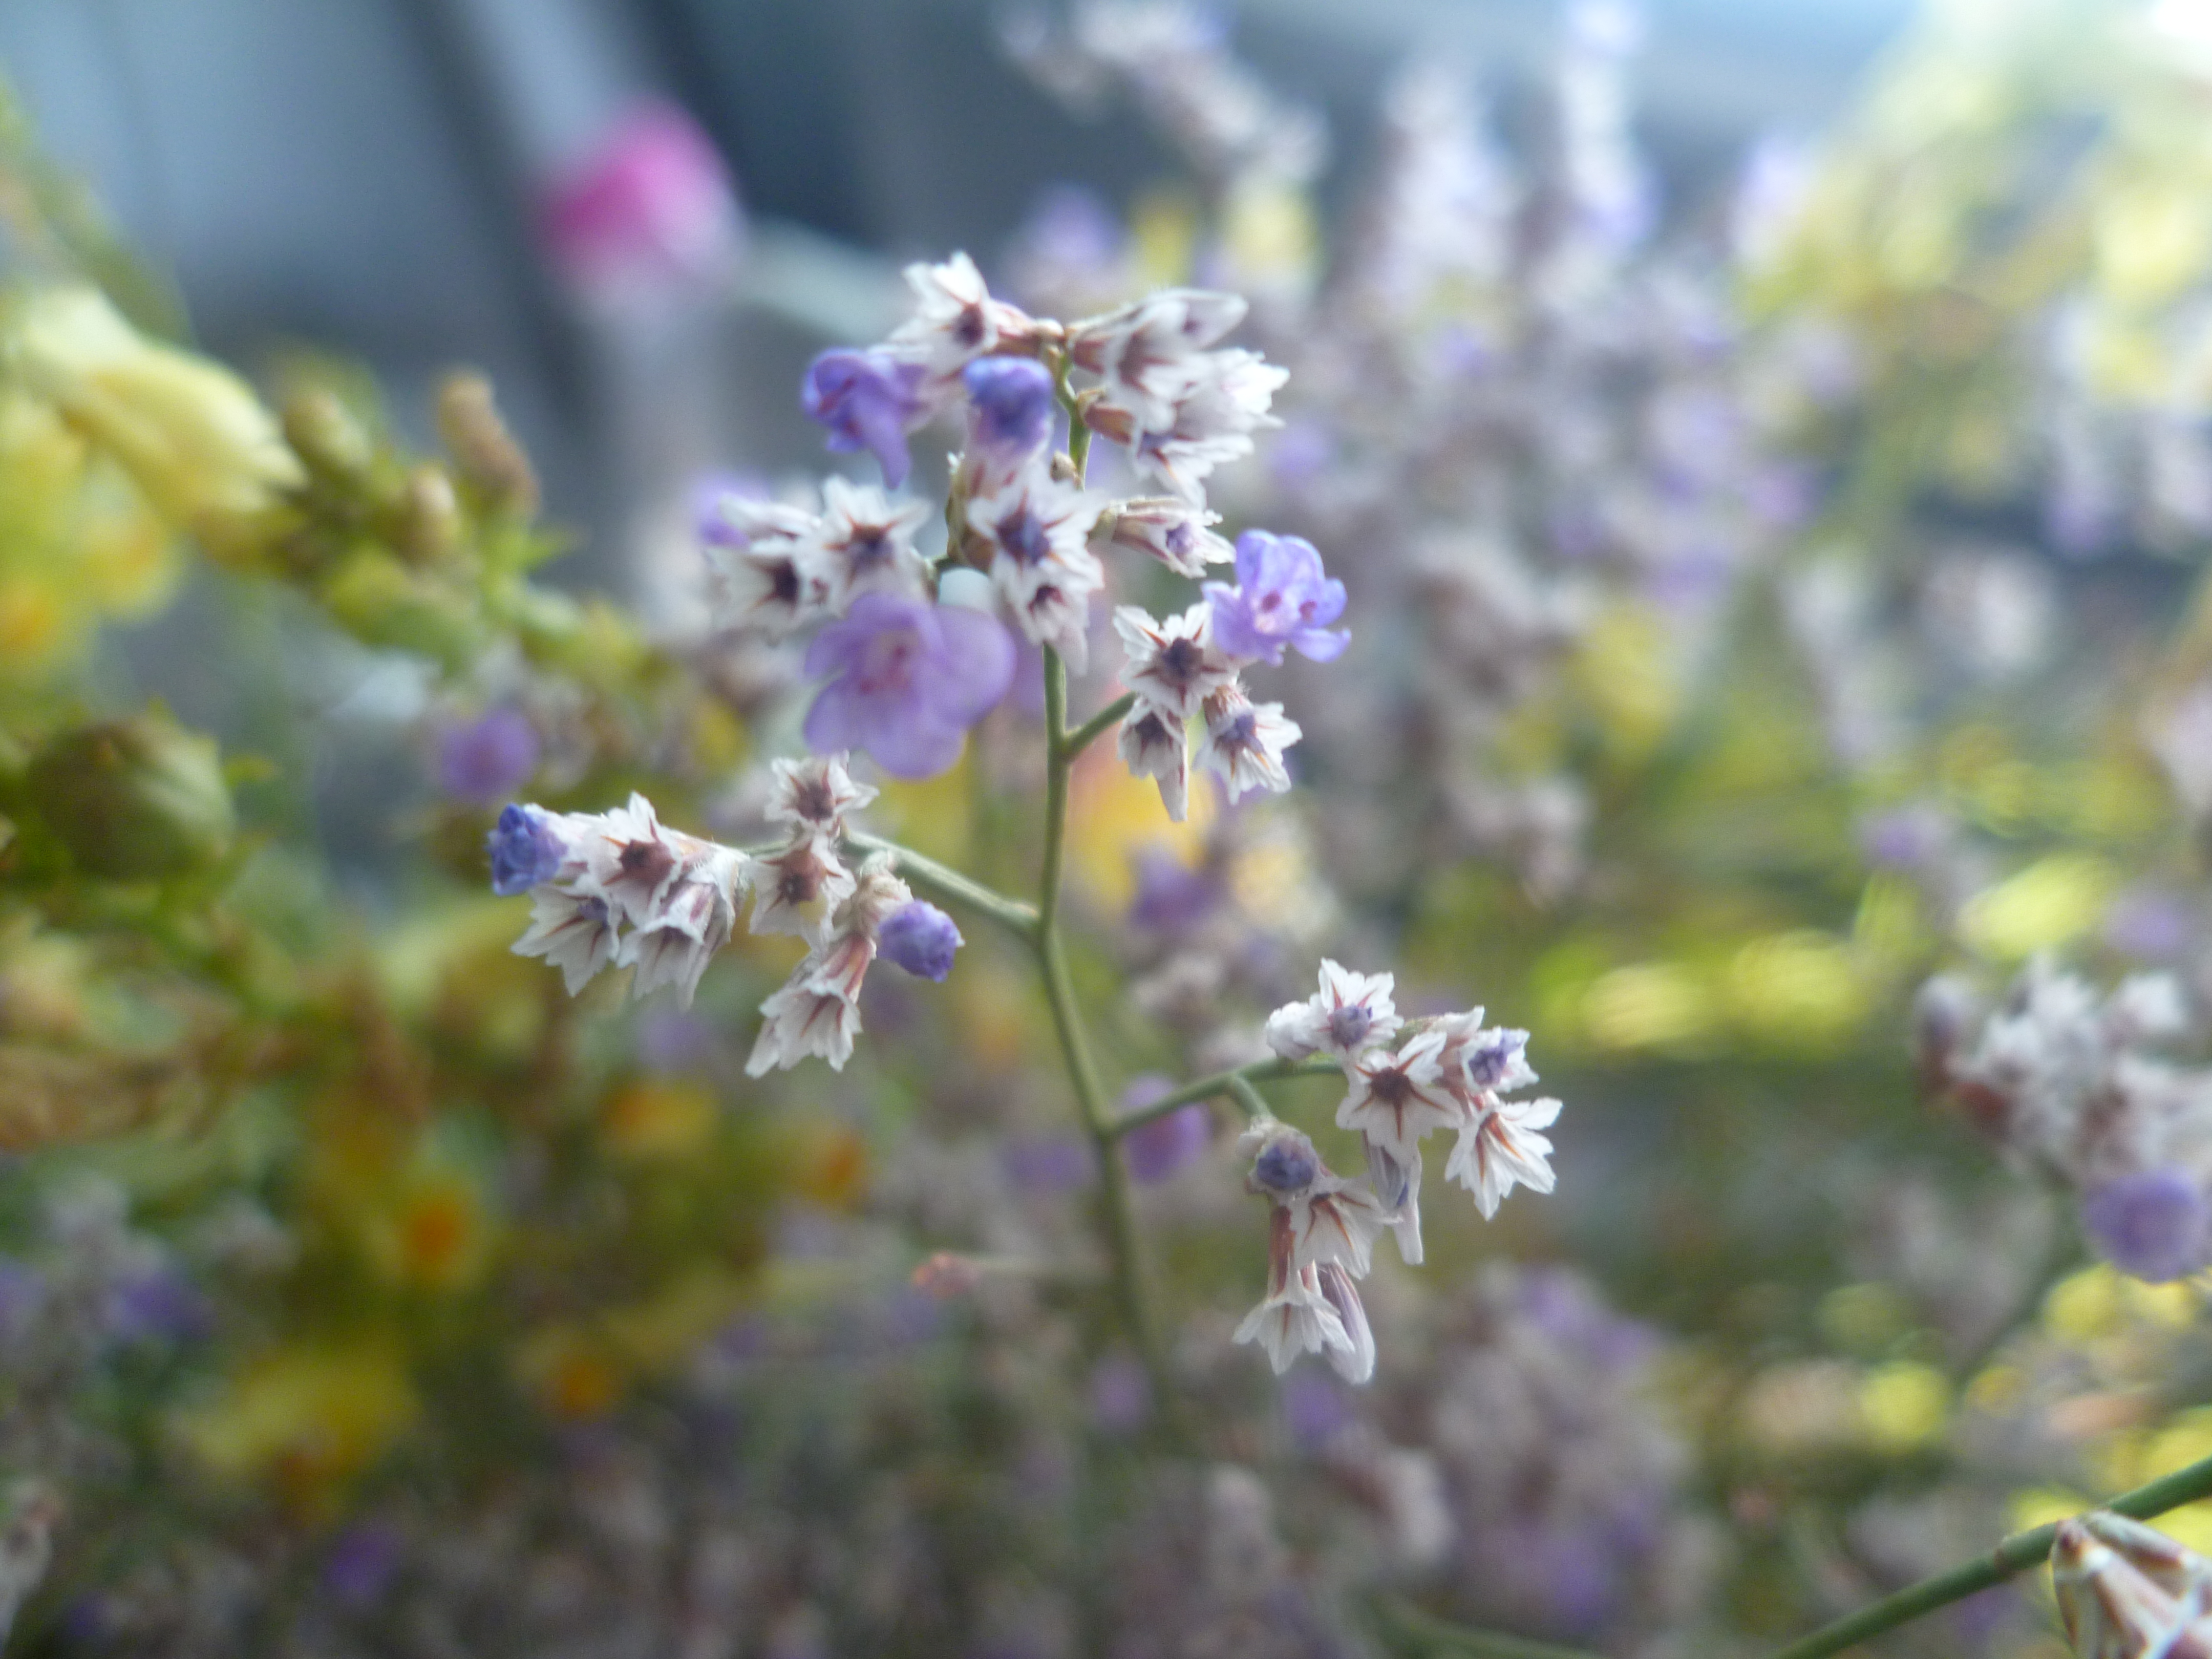
flowers, flower, plant, flora, lavender, flowering plant, spring, nepeta, english lavender, subshrub, herb